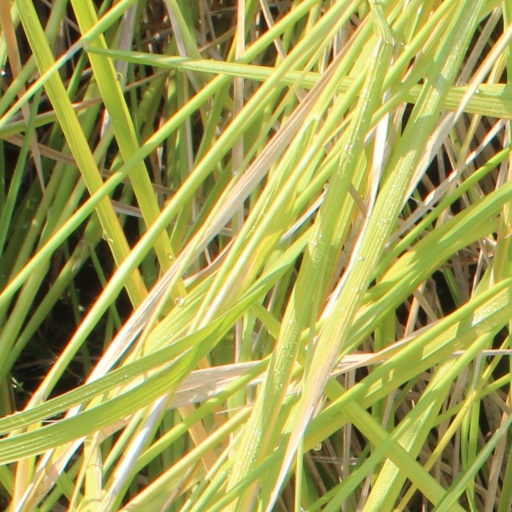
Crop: rice